Lupita dolls

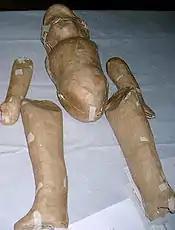
Unassembled and unpainted Lupita doll

A Lupita doll is a kind of papier-mâché doll which was made primarily by the poor along with those from straw, wood and rags. The papier-mâché technique is properly called cartonería, making a very hard surface when dry. This technique has been used to make a number of crafts up to this day, most notably to make alebrijes and skeletal and other figures for Day of the Dead. The dolls are usually created with the help of molds, one for the head and torso and others for the arms and legs, with the strips of paper and paste layered on thickly. When the five pieces are dry, holes are bored into them in order to connect the arms and legs. The two arms are connected to the body with a single cord that extends from one upper arm, through the torso, to the other upper arm, with knots visible on the upper arms. The legs are attached similarly. This allows the arms and legs to be moved from the shoulders and hips respectively. Traditional Lupitas are painted in various flesh tones and with other colors to simulate clothing or underwear. On traditional dolls, flower designs of Otomi origin are also painted. Those painted with underwear are then dressed in some kind of costume.